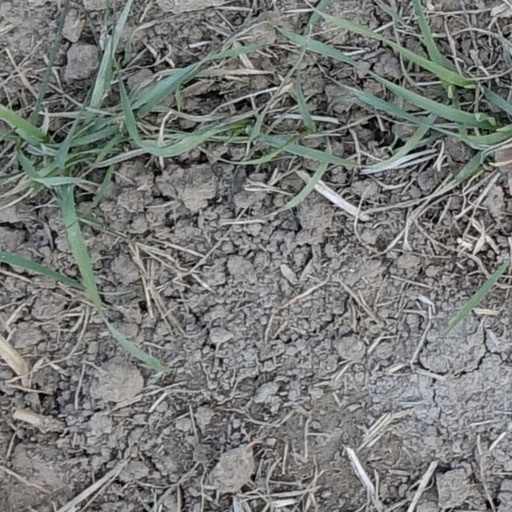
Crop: wheat